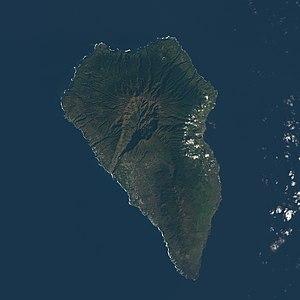
La Palma, autrefois connue sous le nom espagnol de San Miguel de La Palma, est une île d'Espagne située dans l'océan Atlantique et faisant partie des îles Canaries. Sa ville la plus peuplée est Los Llanos de Aridane mais le siège du cabildo insulaire est Santa Cruz de La Palma.